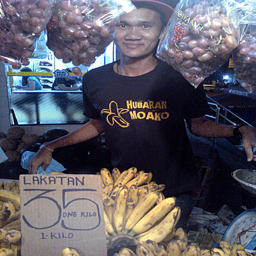
A man standing next to a pile of bananas on display.
The man is selling a bunch of bananas among other fruit at the stand.
A person standing next to a pile of bananas.
A man posing in front of several bundles of grapes and banana's.
A man wearing a black t-shits stands at a banana stand.